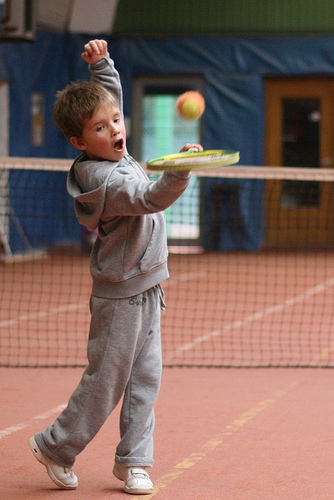
một cậu bé đang nghiêng người để đỡ quả bóng tennis